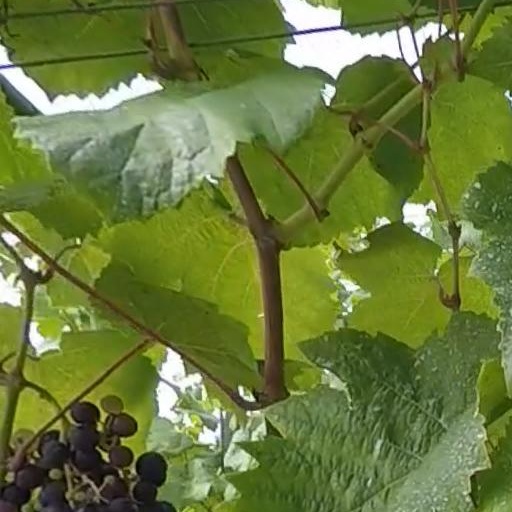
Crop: grape